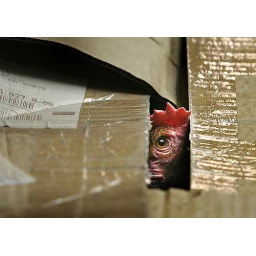
chicken in a box by bruce chambers